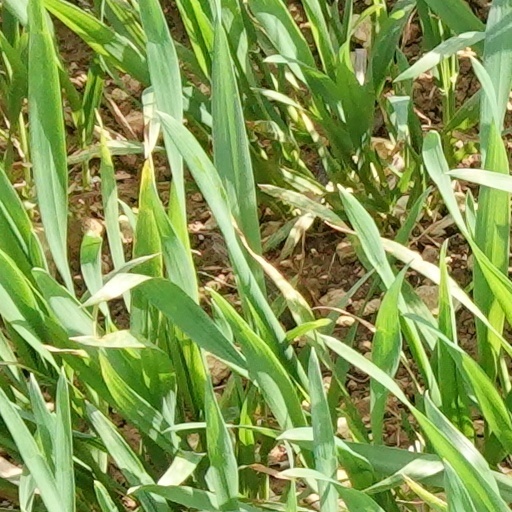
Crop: wheat